William Charles Windeyer

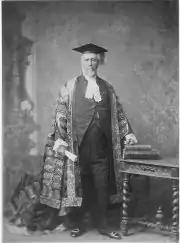
Sir William Charles Windeyer as Chancellor of the University of Sydney.

On 16 December 1870 Windeyer became Solicitor General in the third Martin ministry and held this position until 13 May 1872, but was defeated at the election held in this year. In 1876 he was returned for the University of Sydney (beating Edmund Barton 49 votes to 43), and from 22 March to 16 August 1877 was Attorney-General in the second Parkes ministry. In 1878 he obtained the assent of the house to the establishment of grammar schools at Bathurst, Goulburn and Maitland with exhibitions to enable students to proceed to the university. He was Attorney-General of New South Wales in the third Parkes ministry from 21 December 1878 to 10 August 1879.